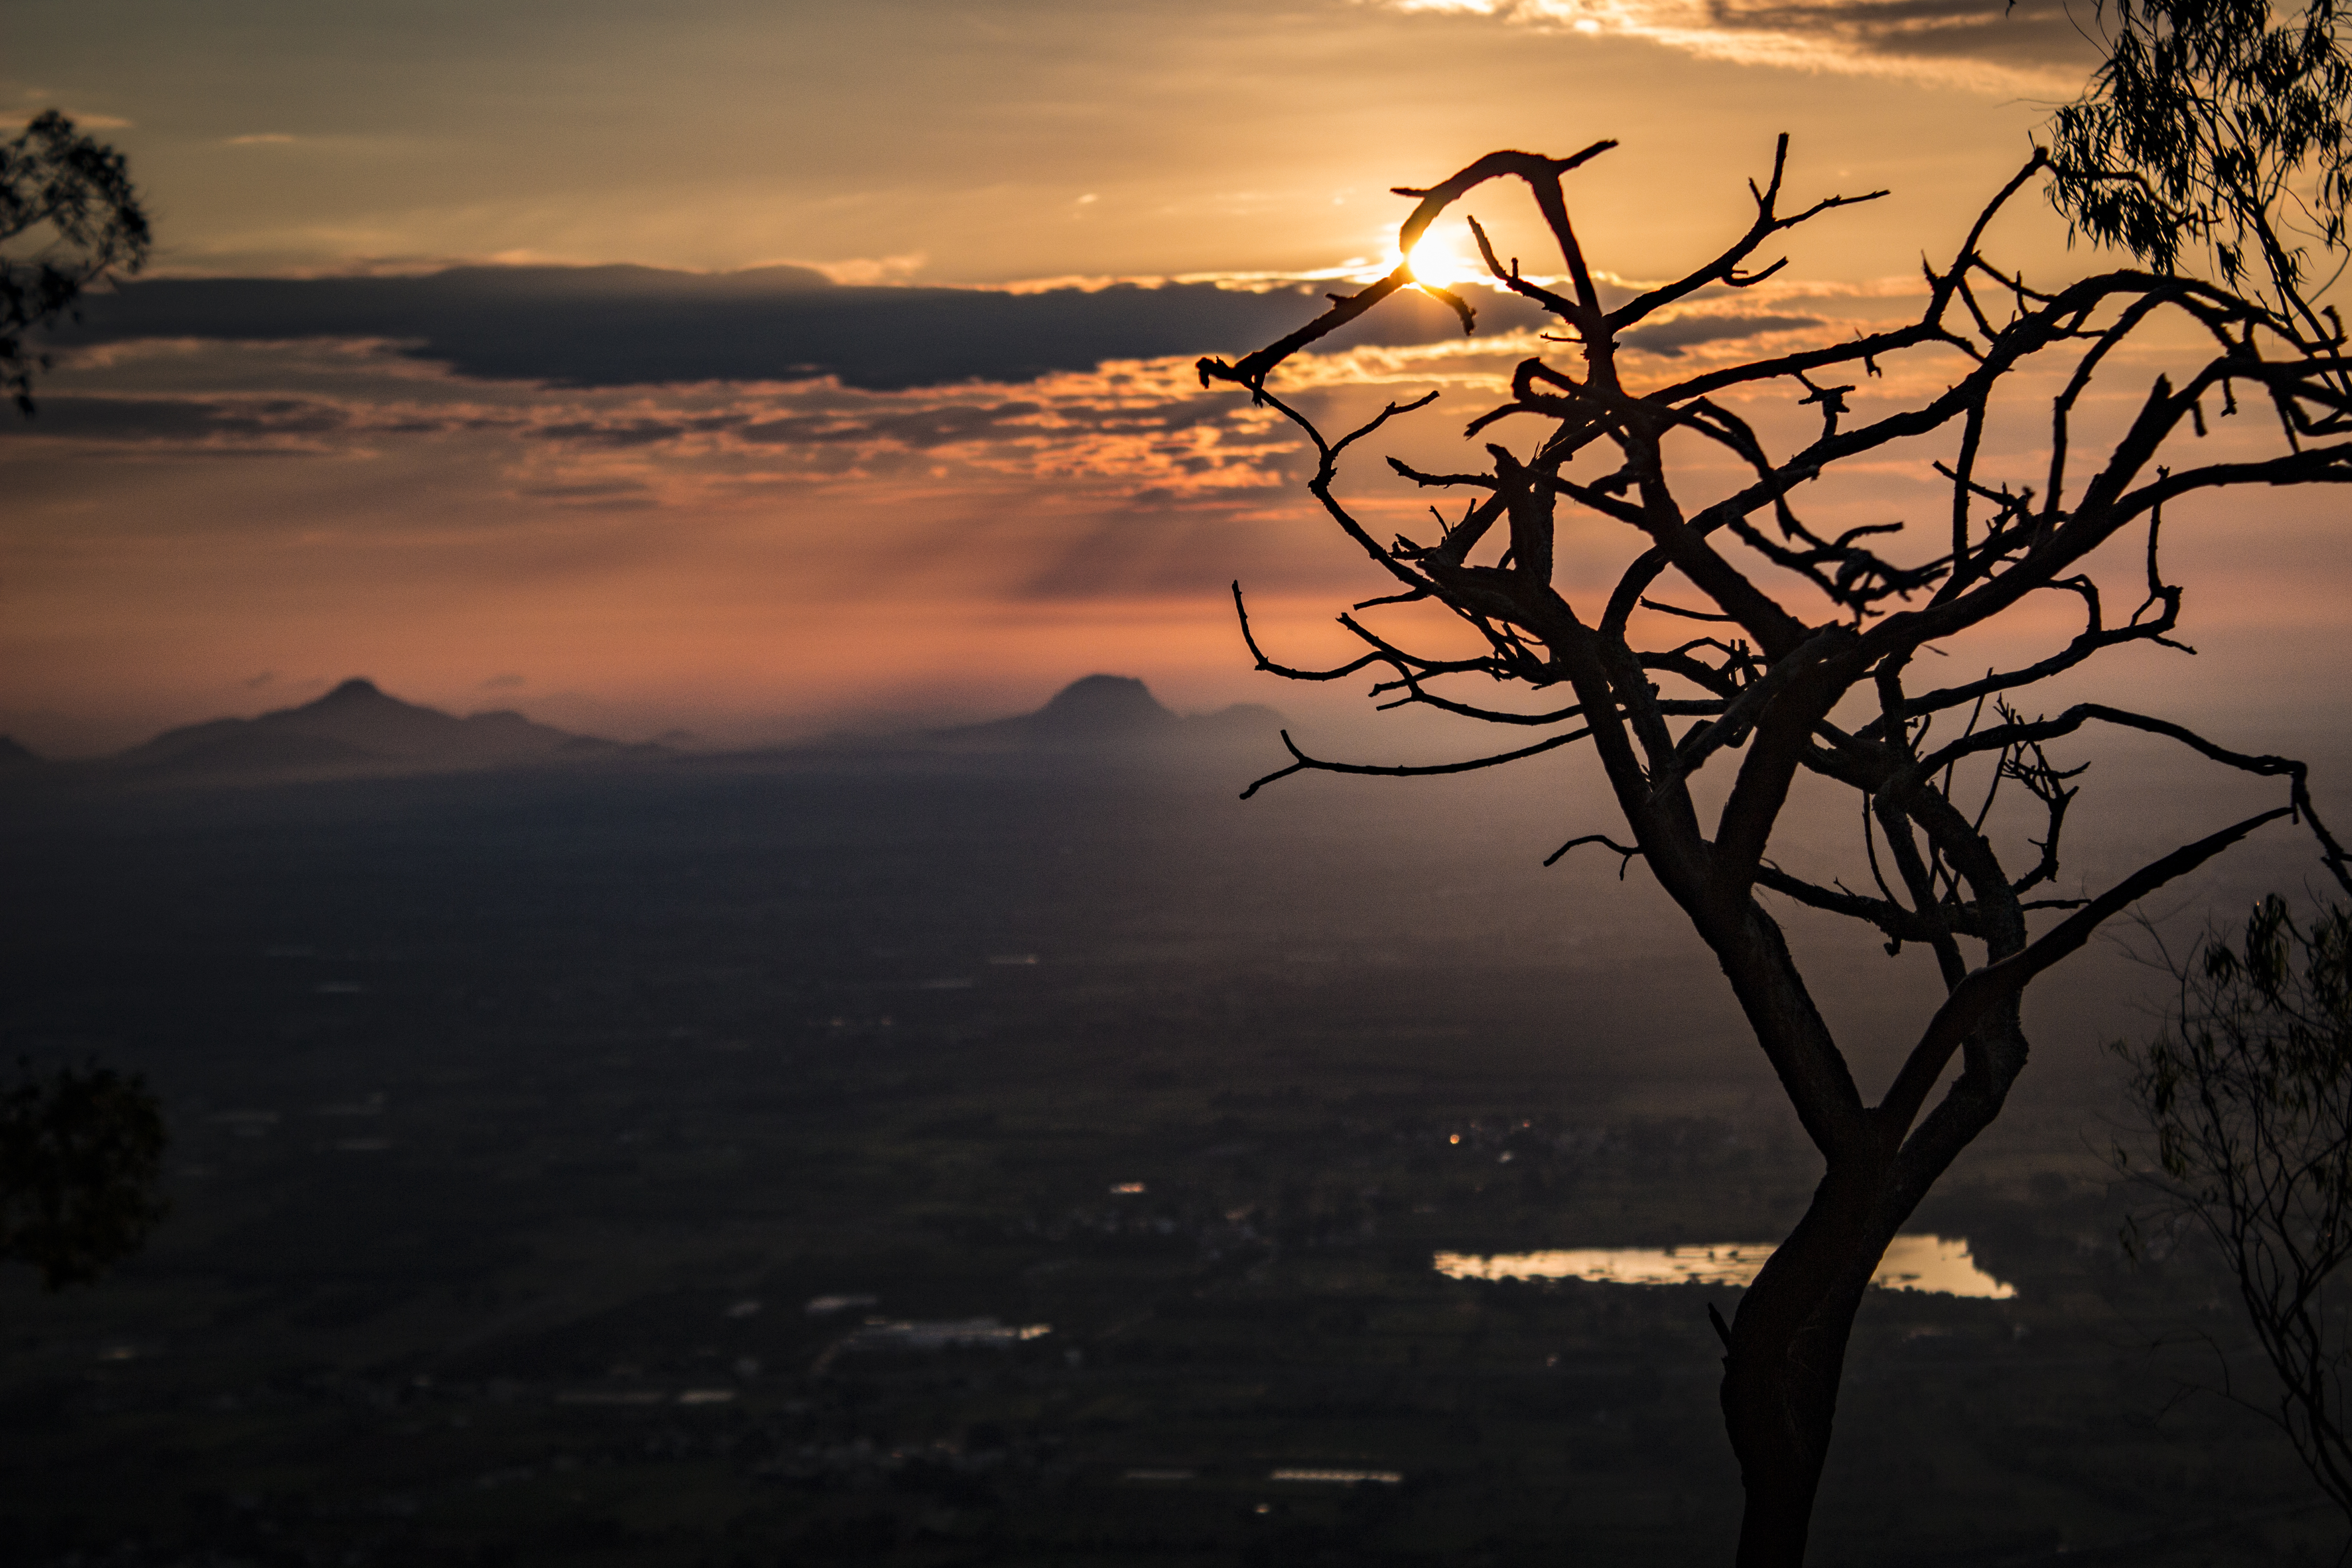
tree, nature, horizon, branch, silhouette, light, cloud, sky, sun, sunrise, sunset, mist, sunlight, morning, dawn, atmosphere, dusk, evening, reflection, drive, canon, darkness, hills, t3i, 600d, bengaluru, bangalore, nandi, nandhi, 1855, silhoutte, atmospheric phenomenon